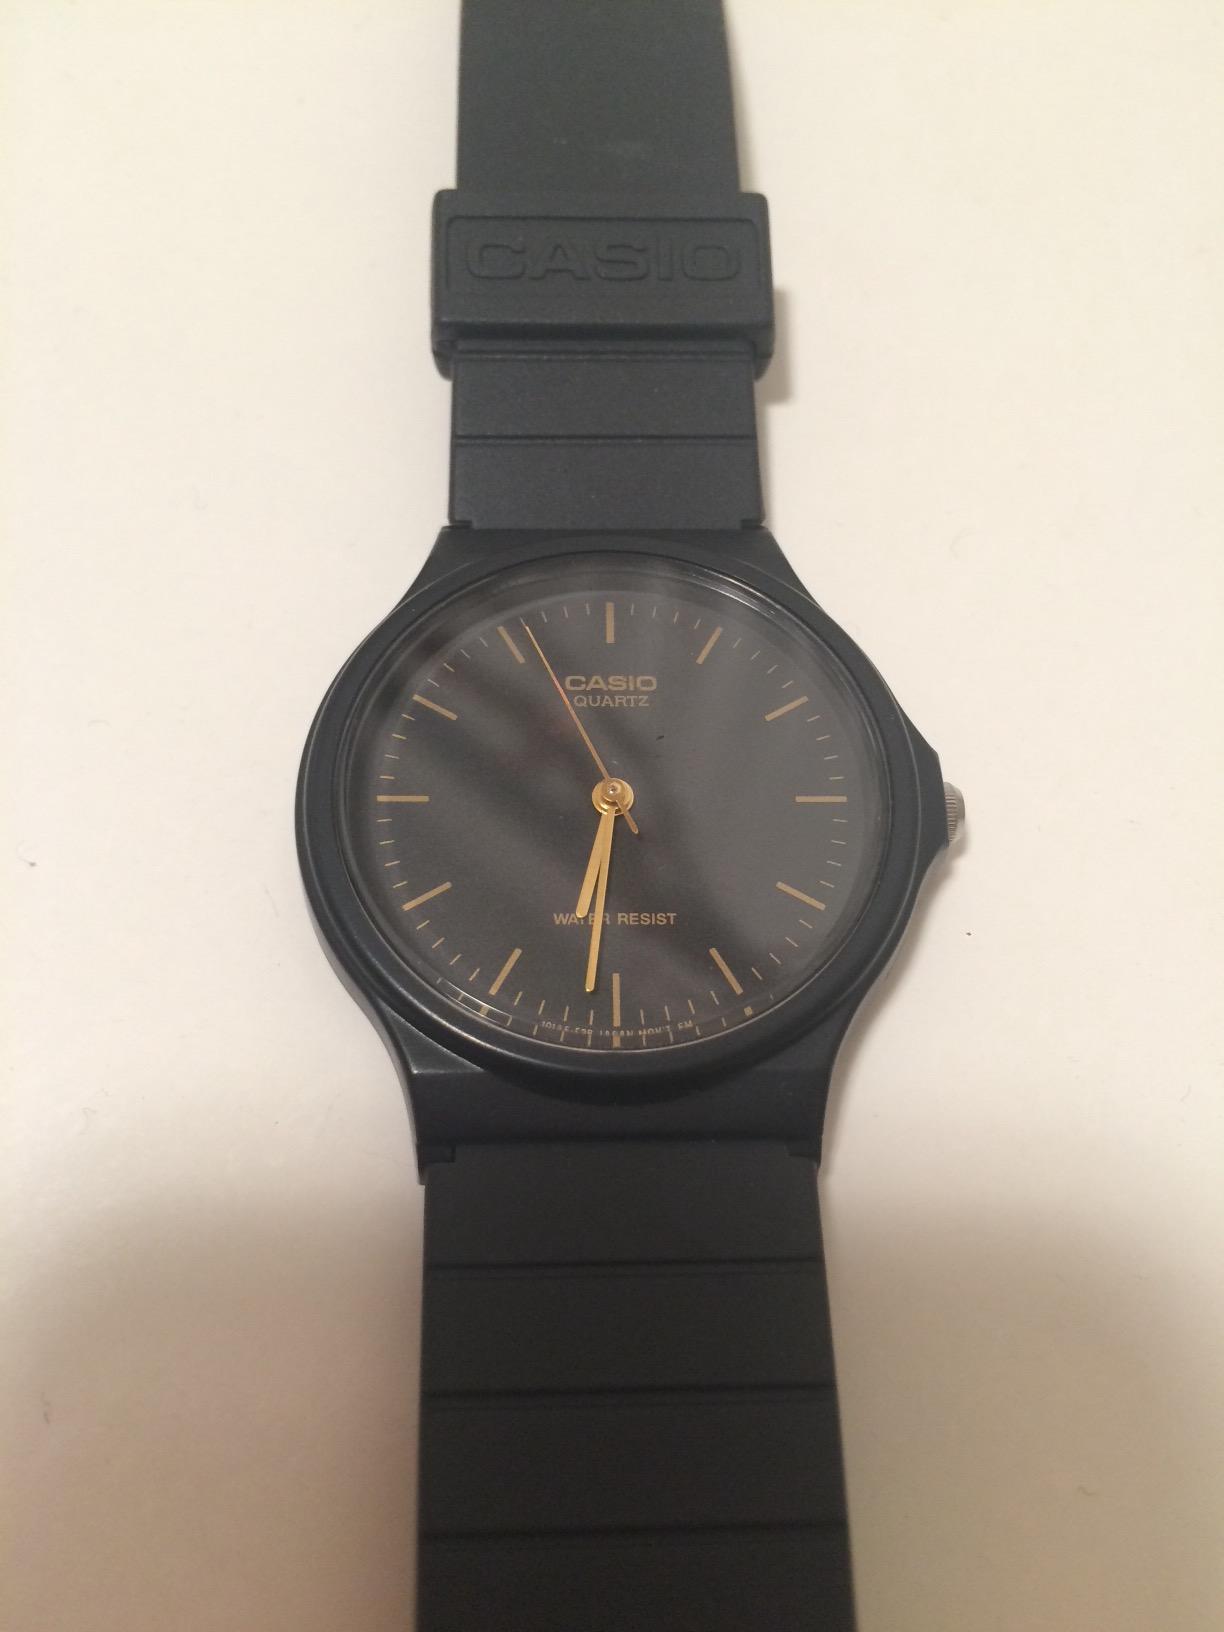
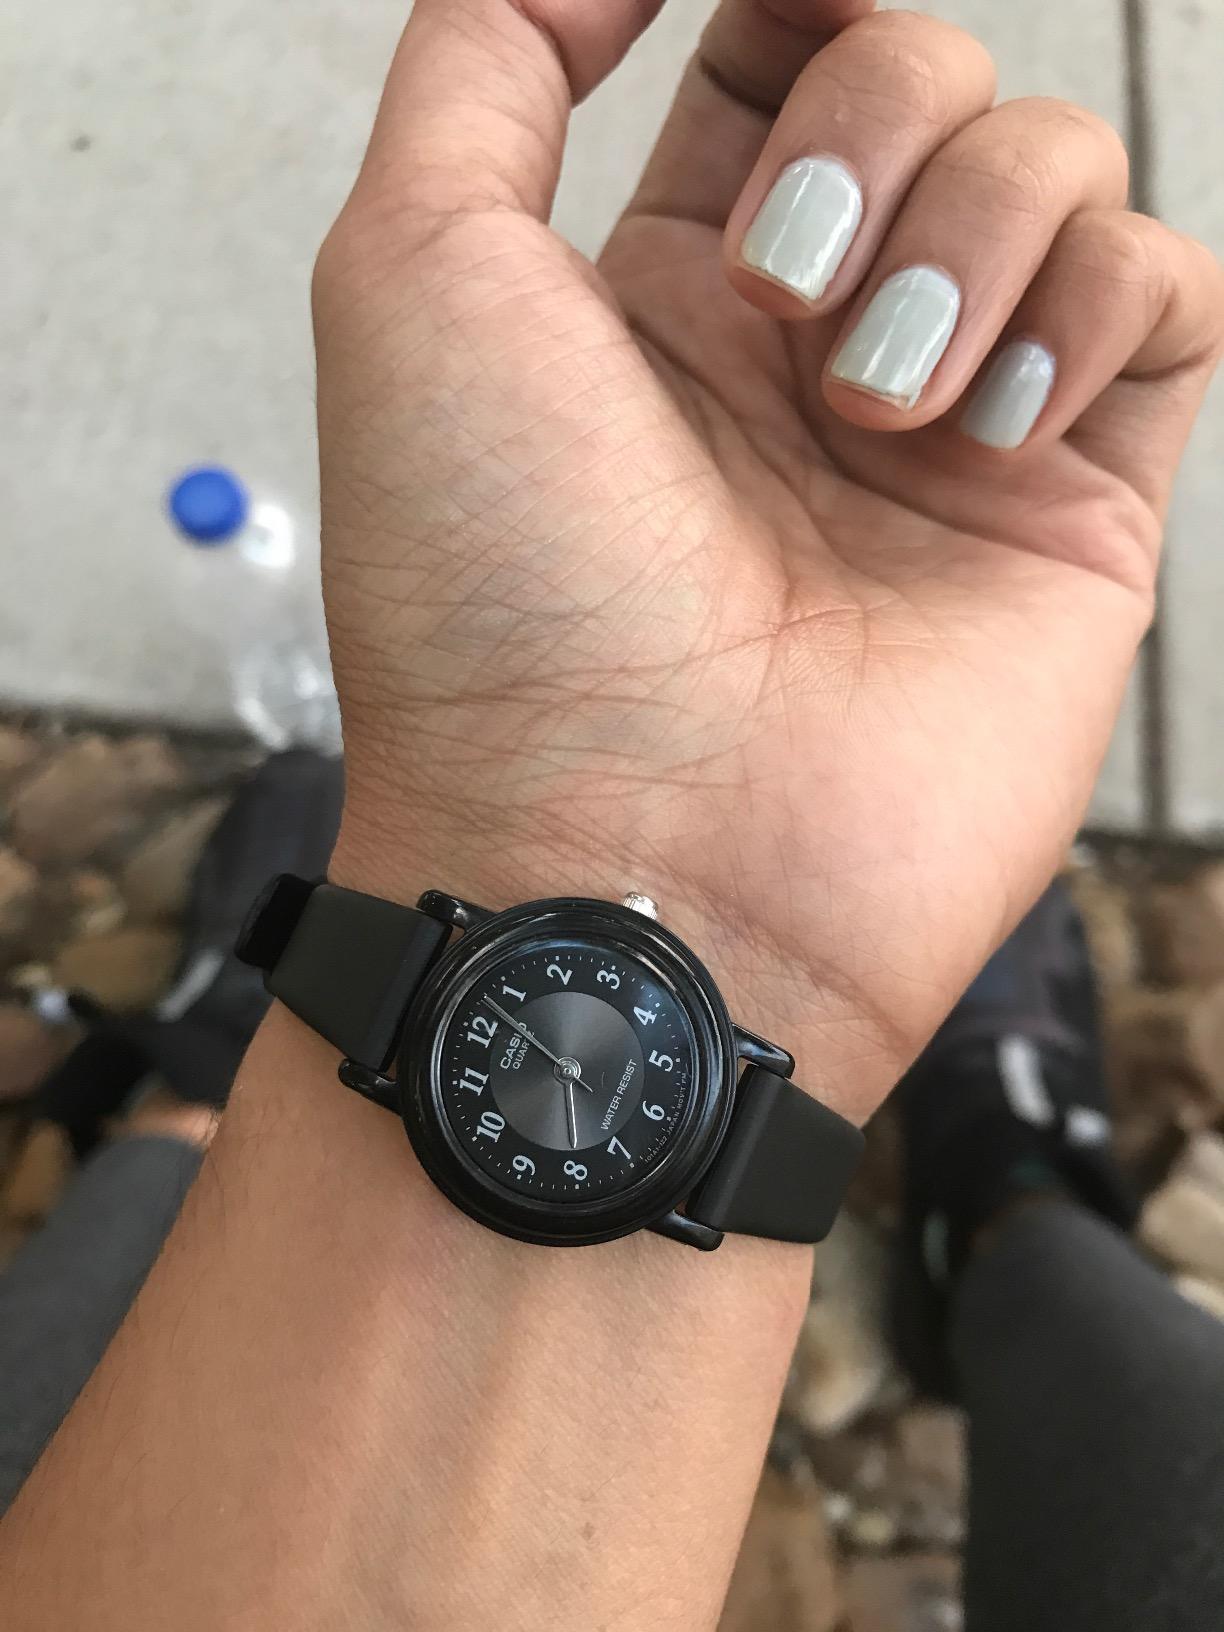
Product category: accessories_watch
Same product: no